RAE Larynx

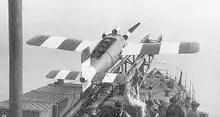
RAE Larynx on a cordite-fired catapult of the destroyer HMS "Stronghold" in July 1927. The man on the box is Dr. George Gardner, later Director of the RAE.

The Royal Aircraft Establishment Larynx (from "Long Range Gun with Lynx engine") was an early British pilotless aircraft, to be used as a guided anti-ship weapon. Started in September 1925, it was an early cruise missile guided by an autopilot.